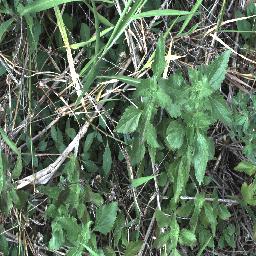
Label: siam_weed